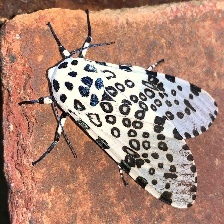
Species: GIANT LEOPARD MOTH